Reproductive success

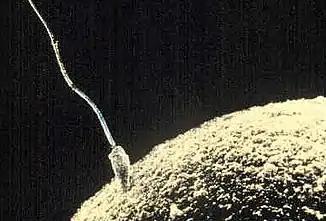
A sperm fertilizing an egg in sexual reproduction is one stage of reproductive success

Reproductive success is an individual's production of offspring per breeding event or lifetime. This is not limited by the number of offspring produced by one individual, but also the reproductive success of these offspring themselves.